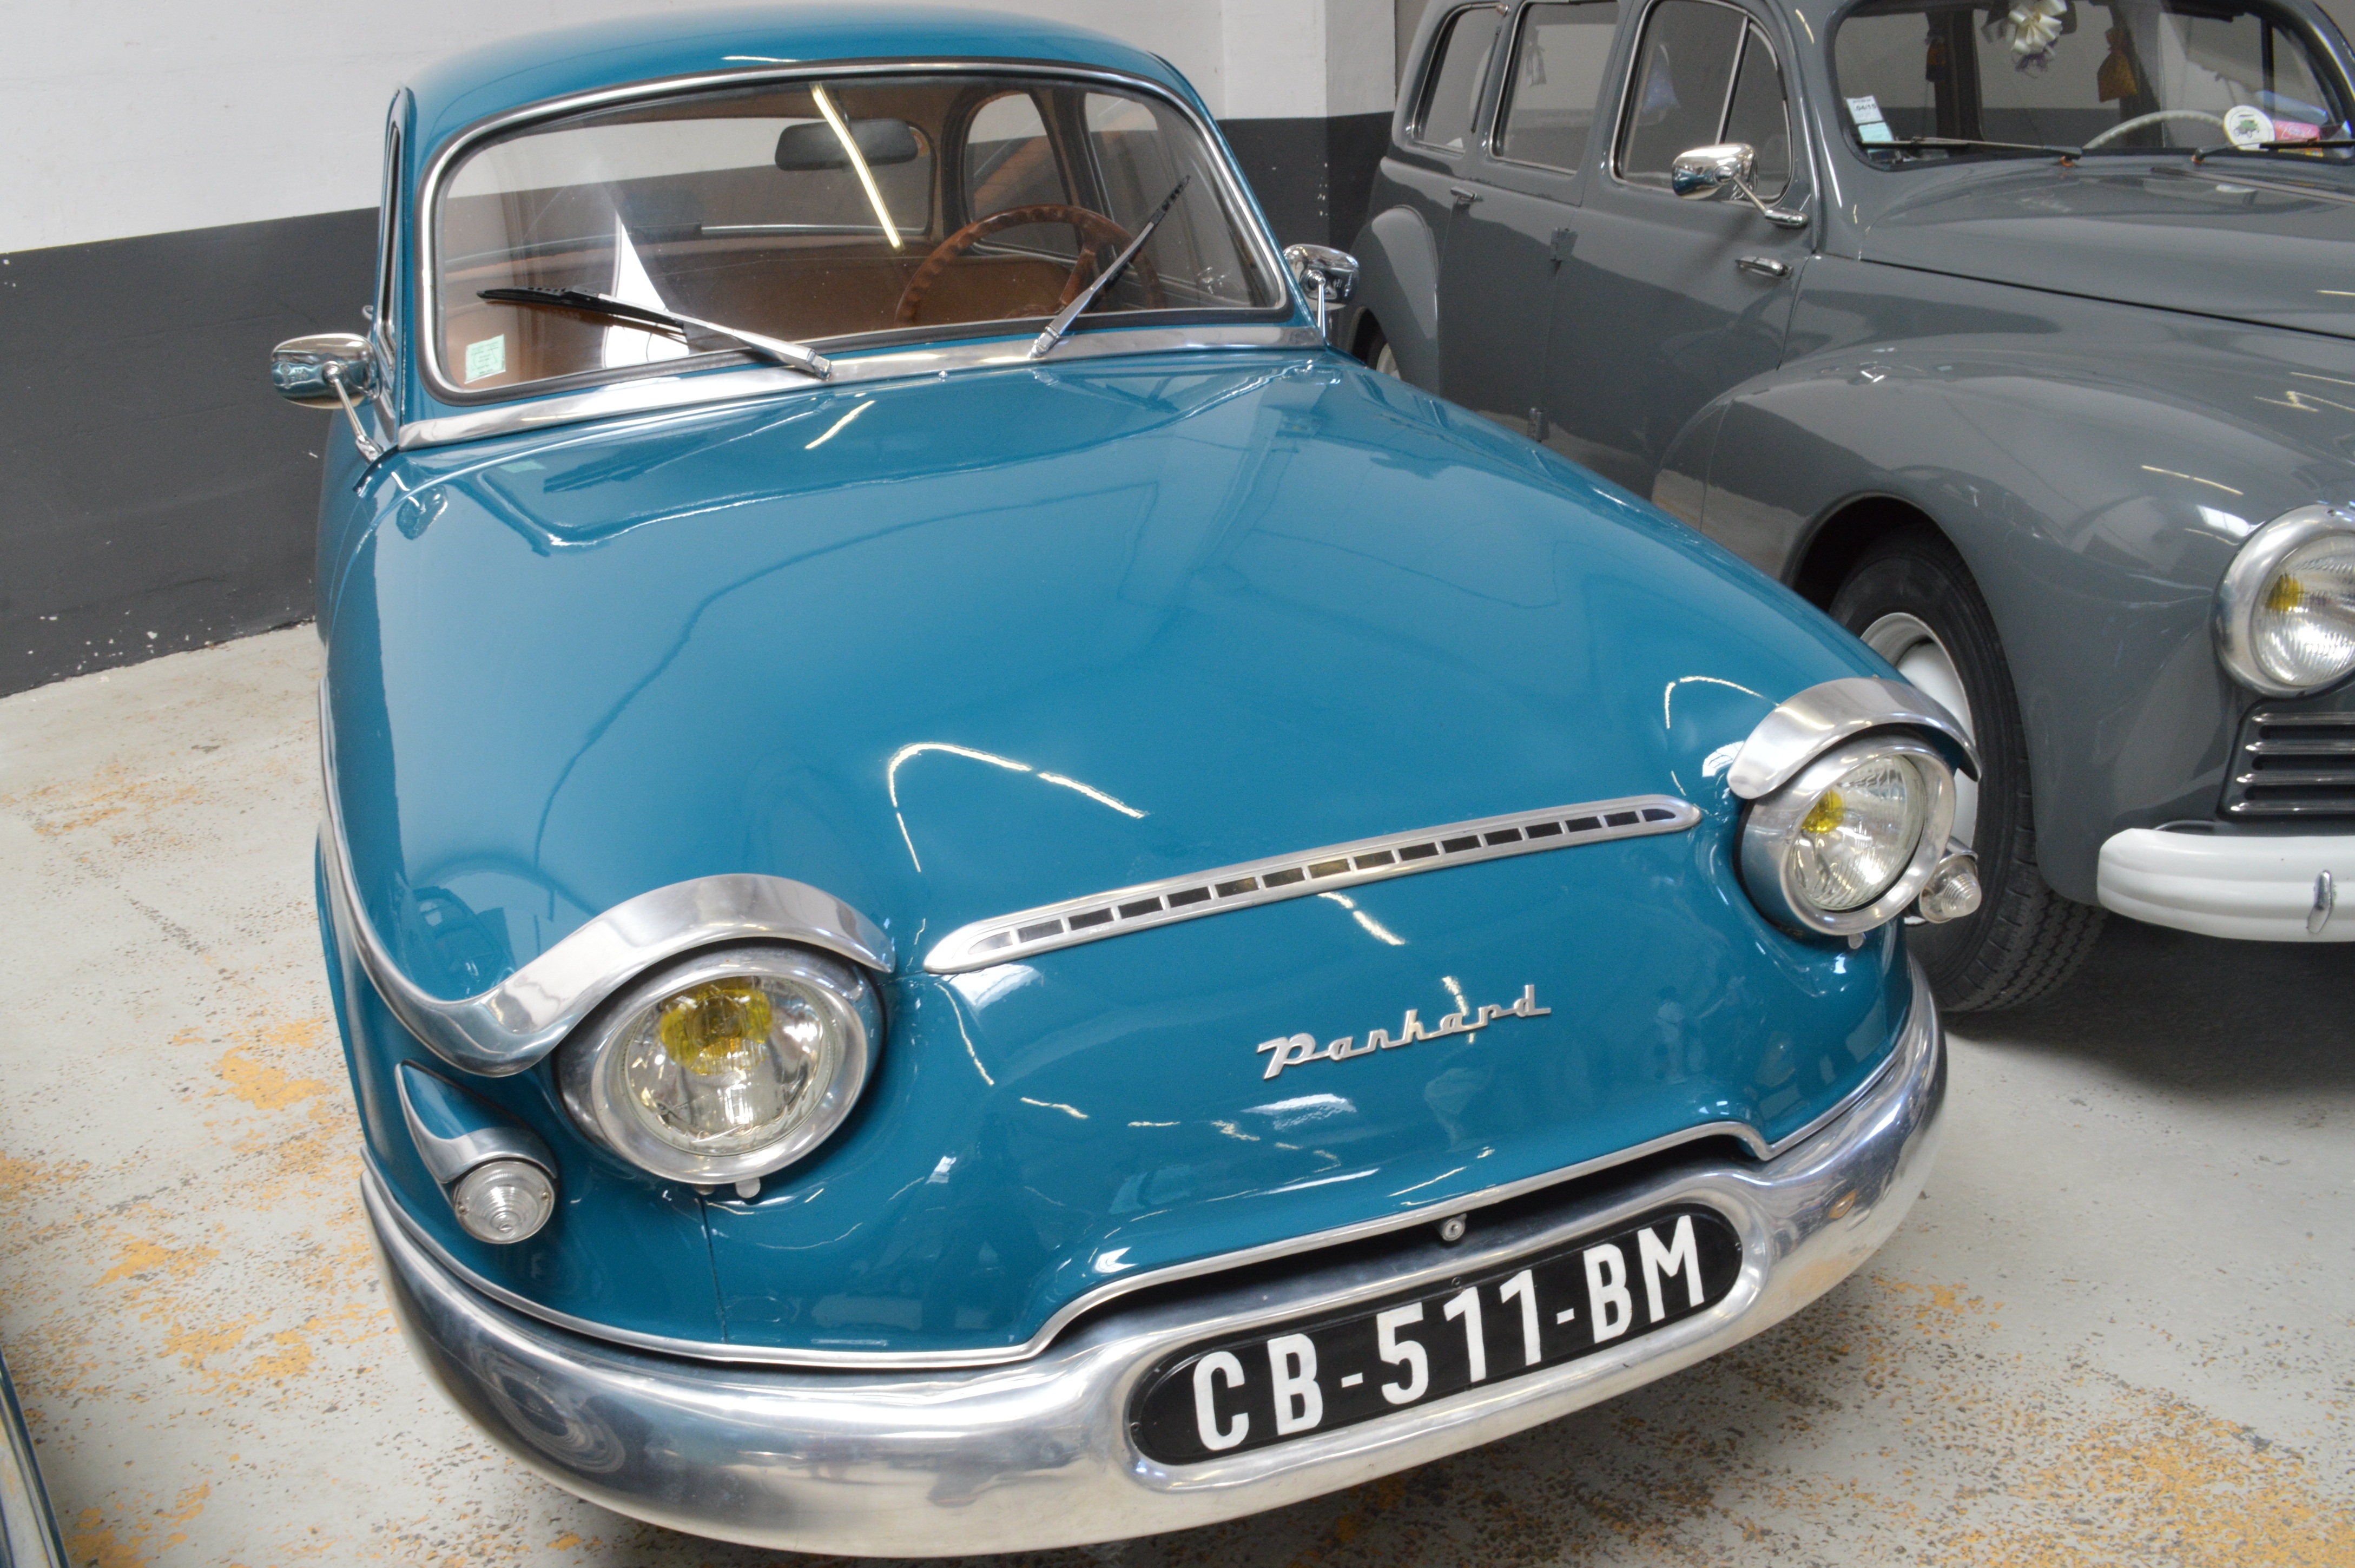
car, vintage, automobile, old, transport, vehicle, drive, auto, classic car, sports car, vintage car, sedan, classic, convertible, touring, antique car, land vehicle, automobile make, automotive exterior, mid size car